Schwarzbuch Kapitalismus

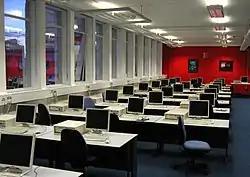
A university computer lab

The associated automation, in his view, leads to a qualitatively new stage of mass unemployment and a systemic crisis. According to Kurz, the logical form of automation in capitalism is mass unemployment. The main problem is that those who are now "redundant" are excluded from the system of earning money and competition, even though it remains their inevitable basis of existence. The "end of the work society" threatens to result in a "real historical system collapse" since the substance of capital itself is running out without labor.